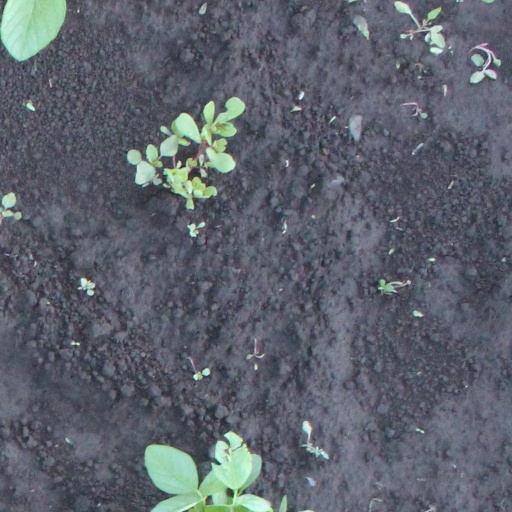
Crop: soybean